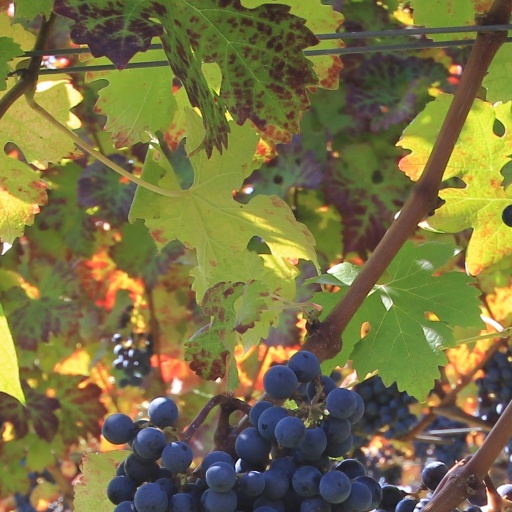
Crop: grape